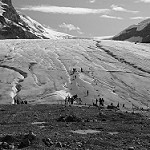
Label: B & W